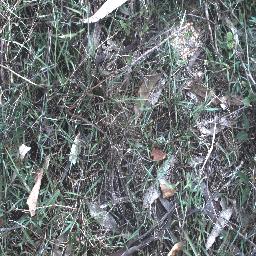
Label: negative